Qazvin

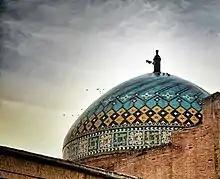
The dome chamber of the Jameh mosque is the oldest structure in Qazvin, dating from the early 1100s.

Under the Seljuks, Qazvin appears to have formed part of the central territory around the capital in Isfahan that was more or less directly ruled by the sultans, who were able to levy taxes and appoint governors here. However, despite Qazvin's position close to the Isma'ili strongholds like Alamut, the Seljuks do not seem to have considered it an important governorship to be given to an important amir. After the death of the last Ja'fari ruler of Qazvin, Malikshah appointed Imad ud-Dawla Turan ibn Alfaqash as governor of Qazvin and instructed him to transfer his household and possessions there so that he would be more invested in its governance. Later, in 1118/9 (512 AH), Sanjar assigned Qazvin to the future Tughril II along with other territories. In terms of religion, Seljuk-era Qazvin was mostly Sunni, although it did have a Shi'i quarter.